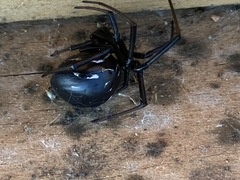
Species: Lactrodectus_hesperus